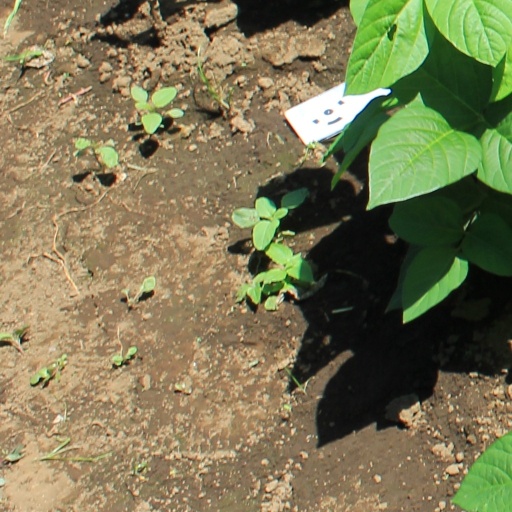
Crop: soybean